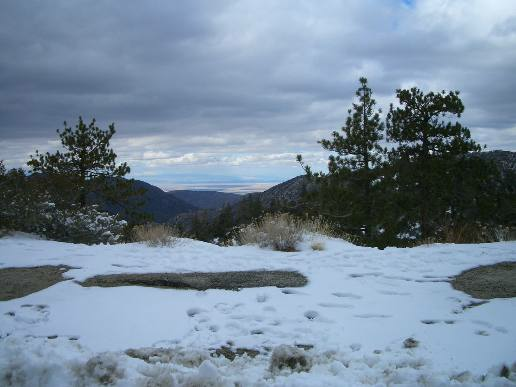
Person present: No